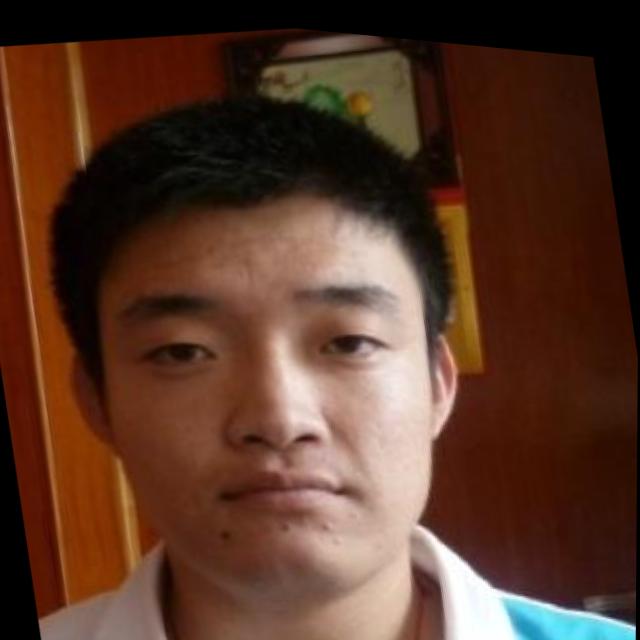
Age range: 21-44